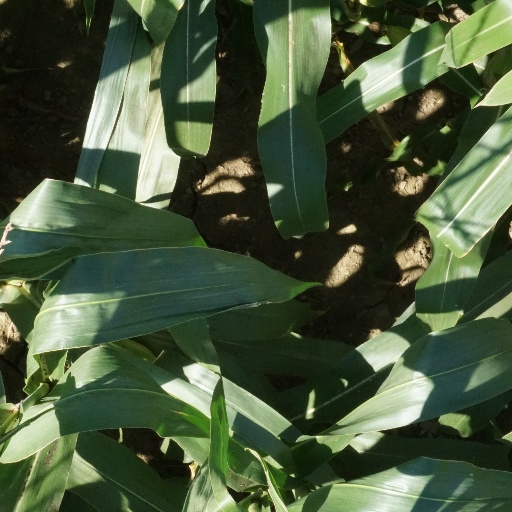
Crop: maize; corn